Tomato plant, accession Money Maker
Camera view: horizontal (90 deg, fisheye); turntable rotation: 60 degrees
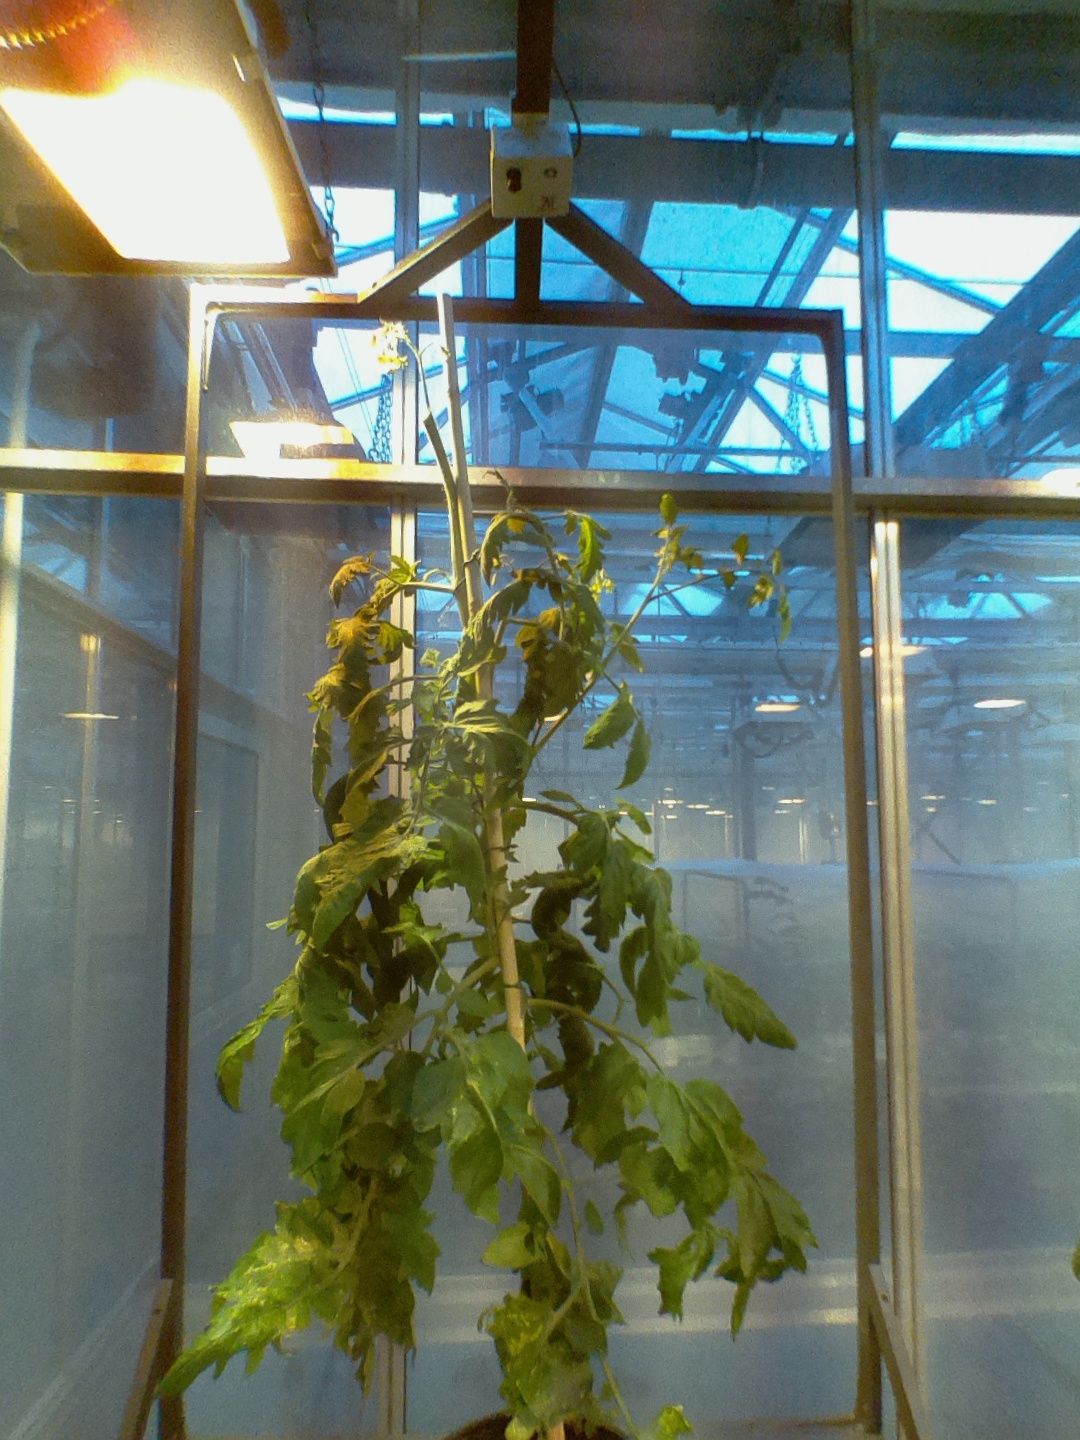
BBCH growth stage 72: 20%-30% of final fruit size